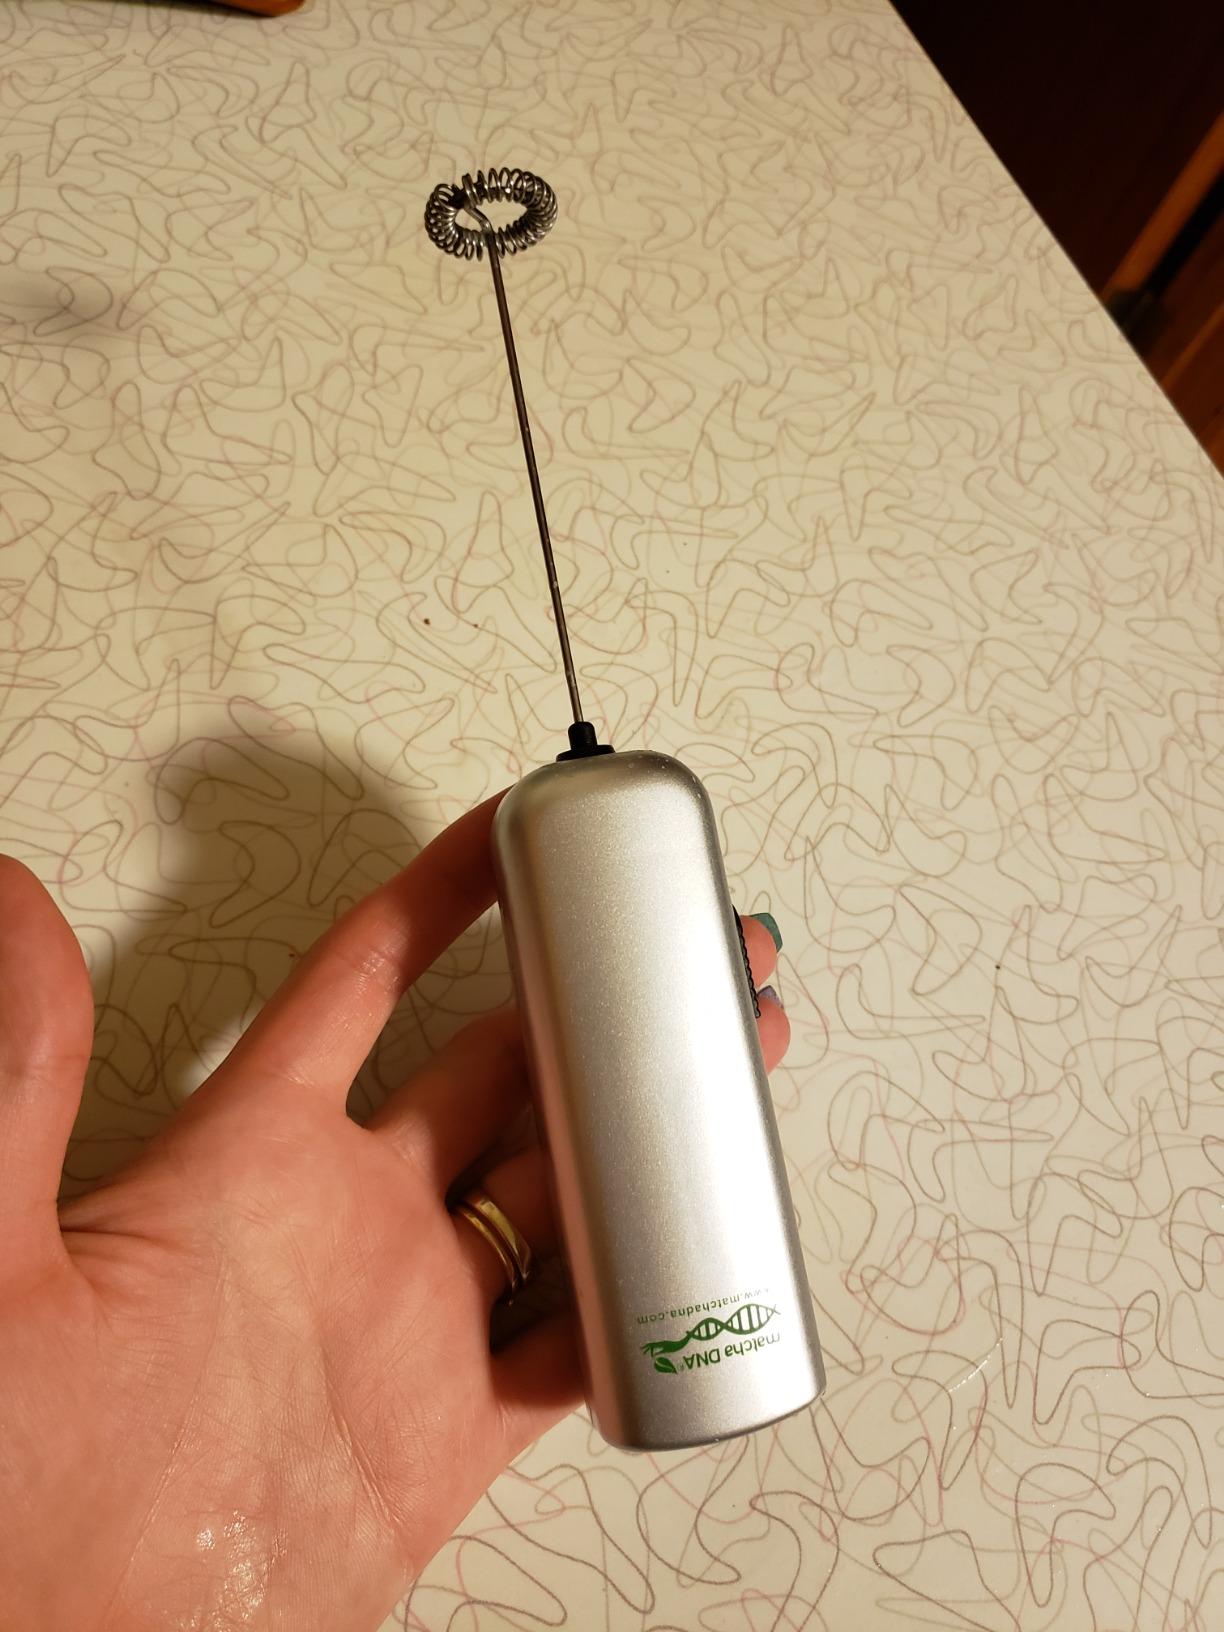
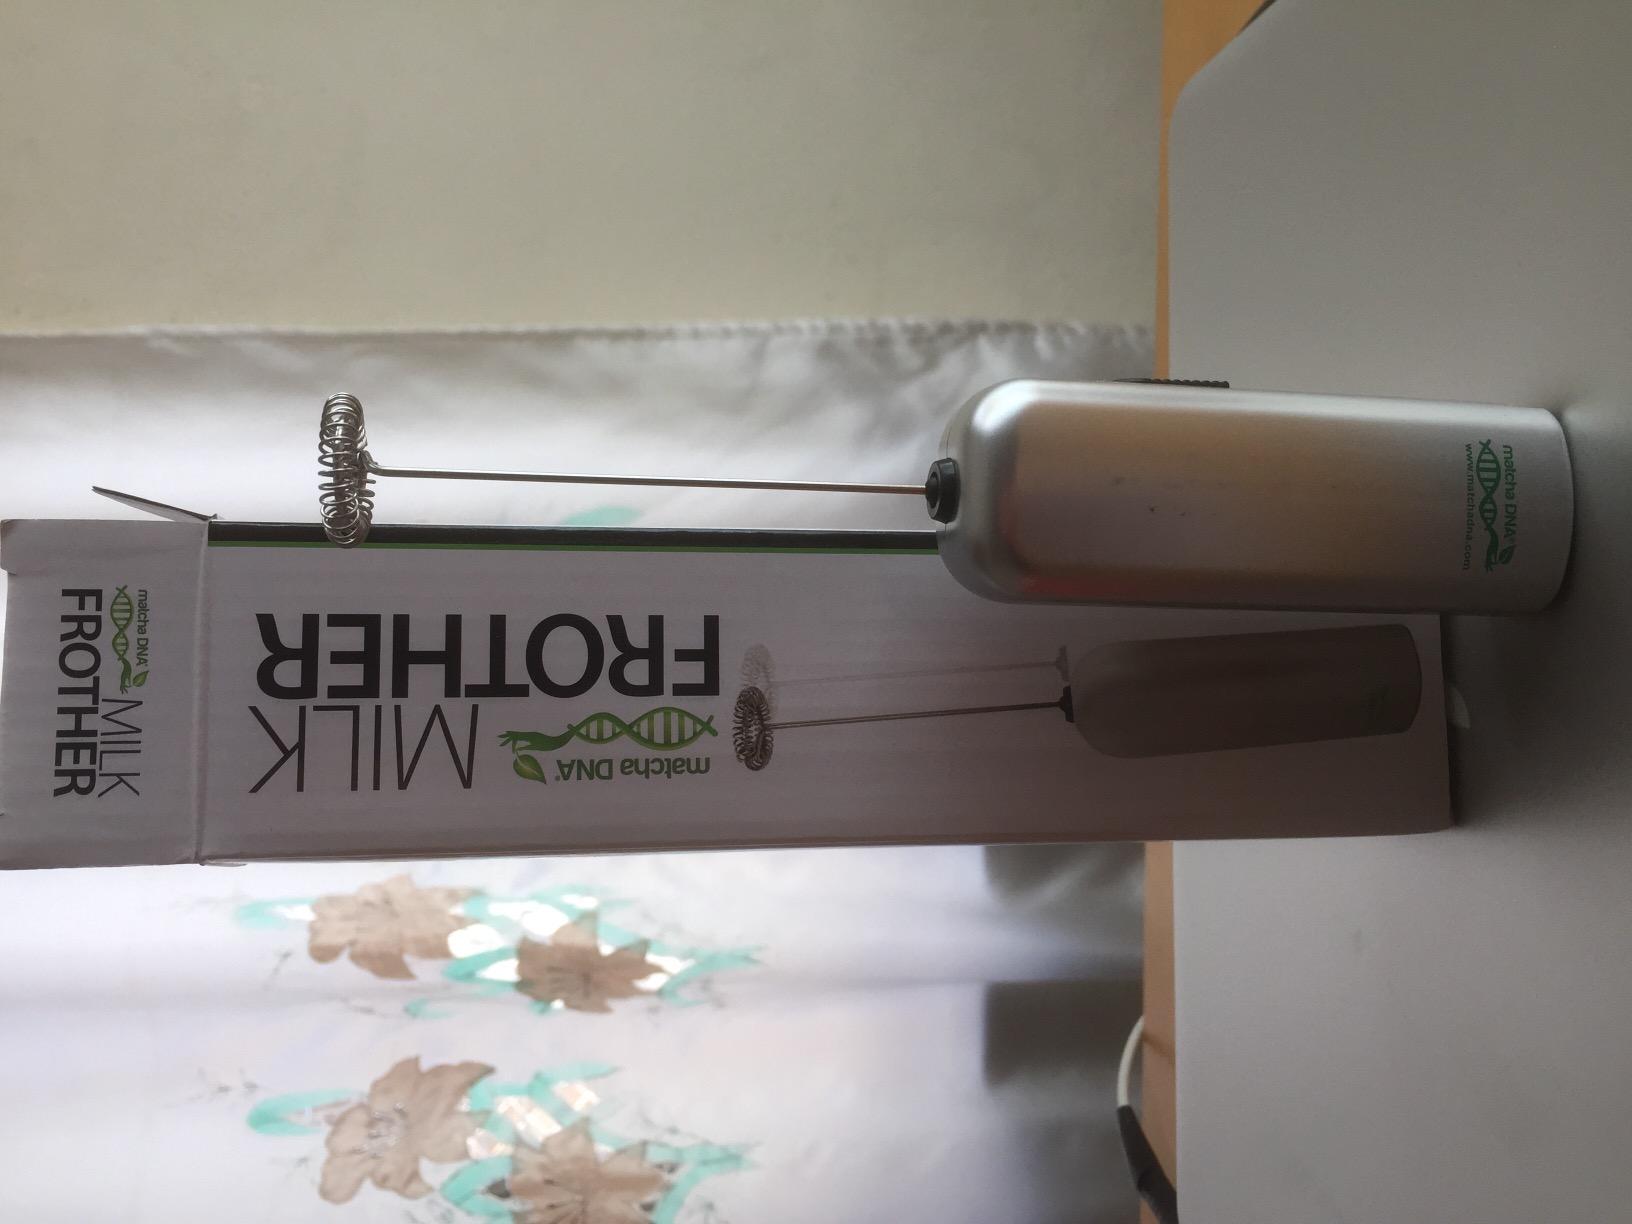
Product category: items_mixer
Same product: yes